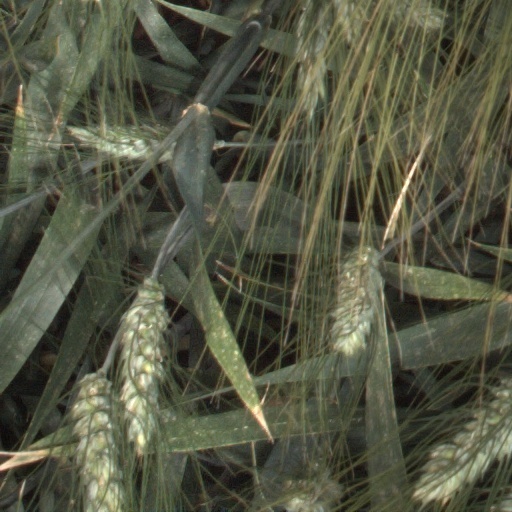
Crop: wheat